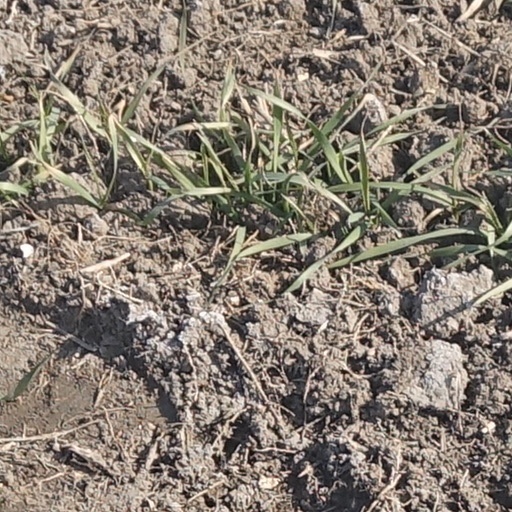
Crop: wheat